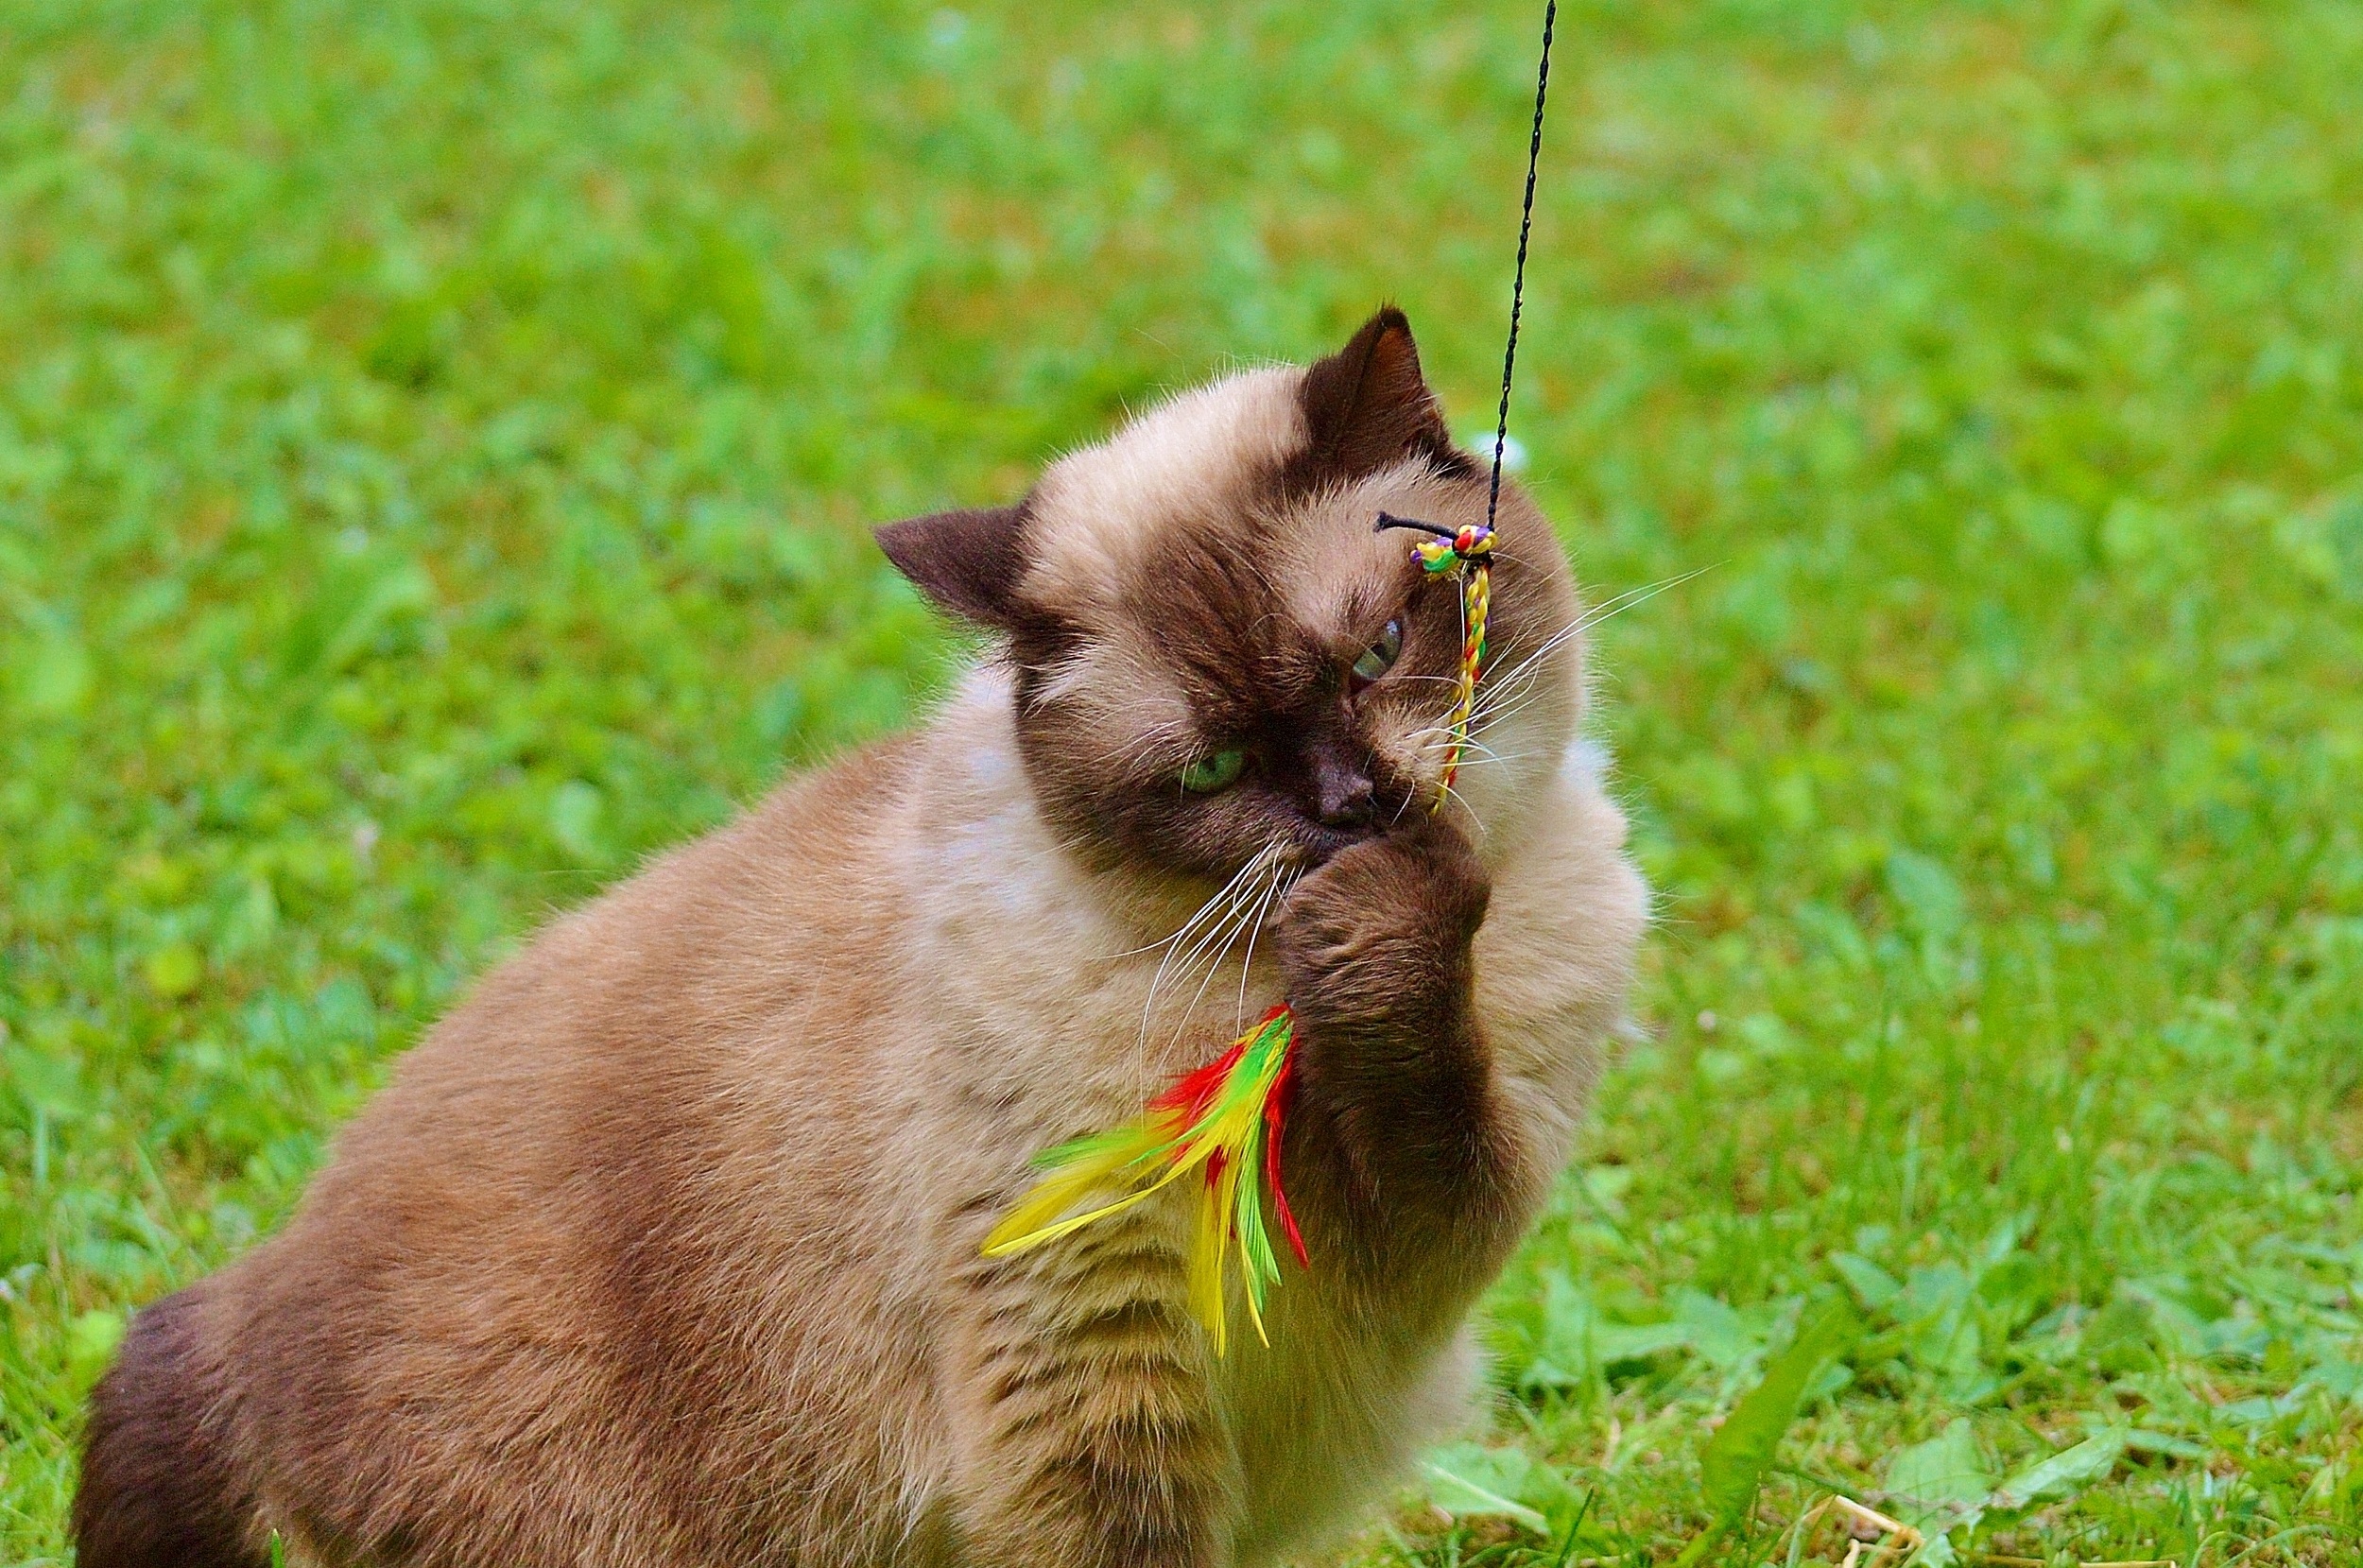
grass, play, sweet, cute, fur, kitten, cat, brown, mammal, fauna, blue eye, thoroughbred, whiskers, beige, vertebrate, mieze, siamese, burmese, dear, british shorthair, small to medium sized cats, cat like mammal